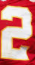
Number: 2